Thai Buddhist sculpture

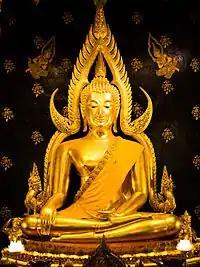

Chiang Saen and Lanna images were created in northern Thailand between the tenth and thirteenth centuries. Early images were similar to the Pala style Buddha images of India, with lotus bud or orb shaped hair curls, round faces, narrow lips and prominent chests. Such images were usually in the subduing Mara position, cross-legged, with the soles of the Buddha's feet visible. Many later Chiang Saen and Lanna images began to be constructed from crystals and gemstones.